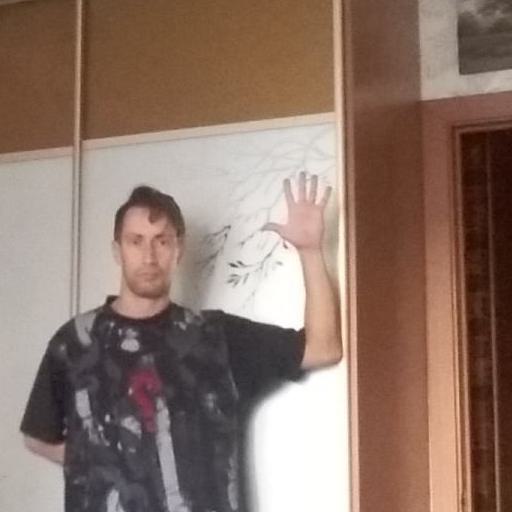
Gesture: palm